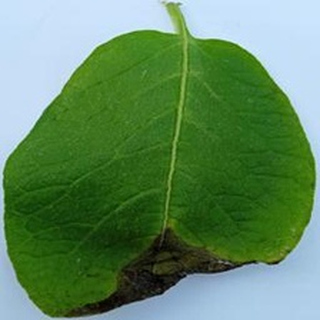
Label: potato_late_blight